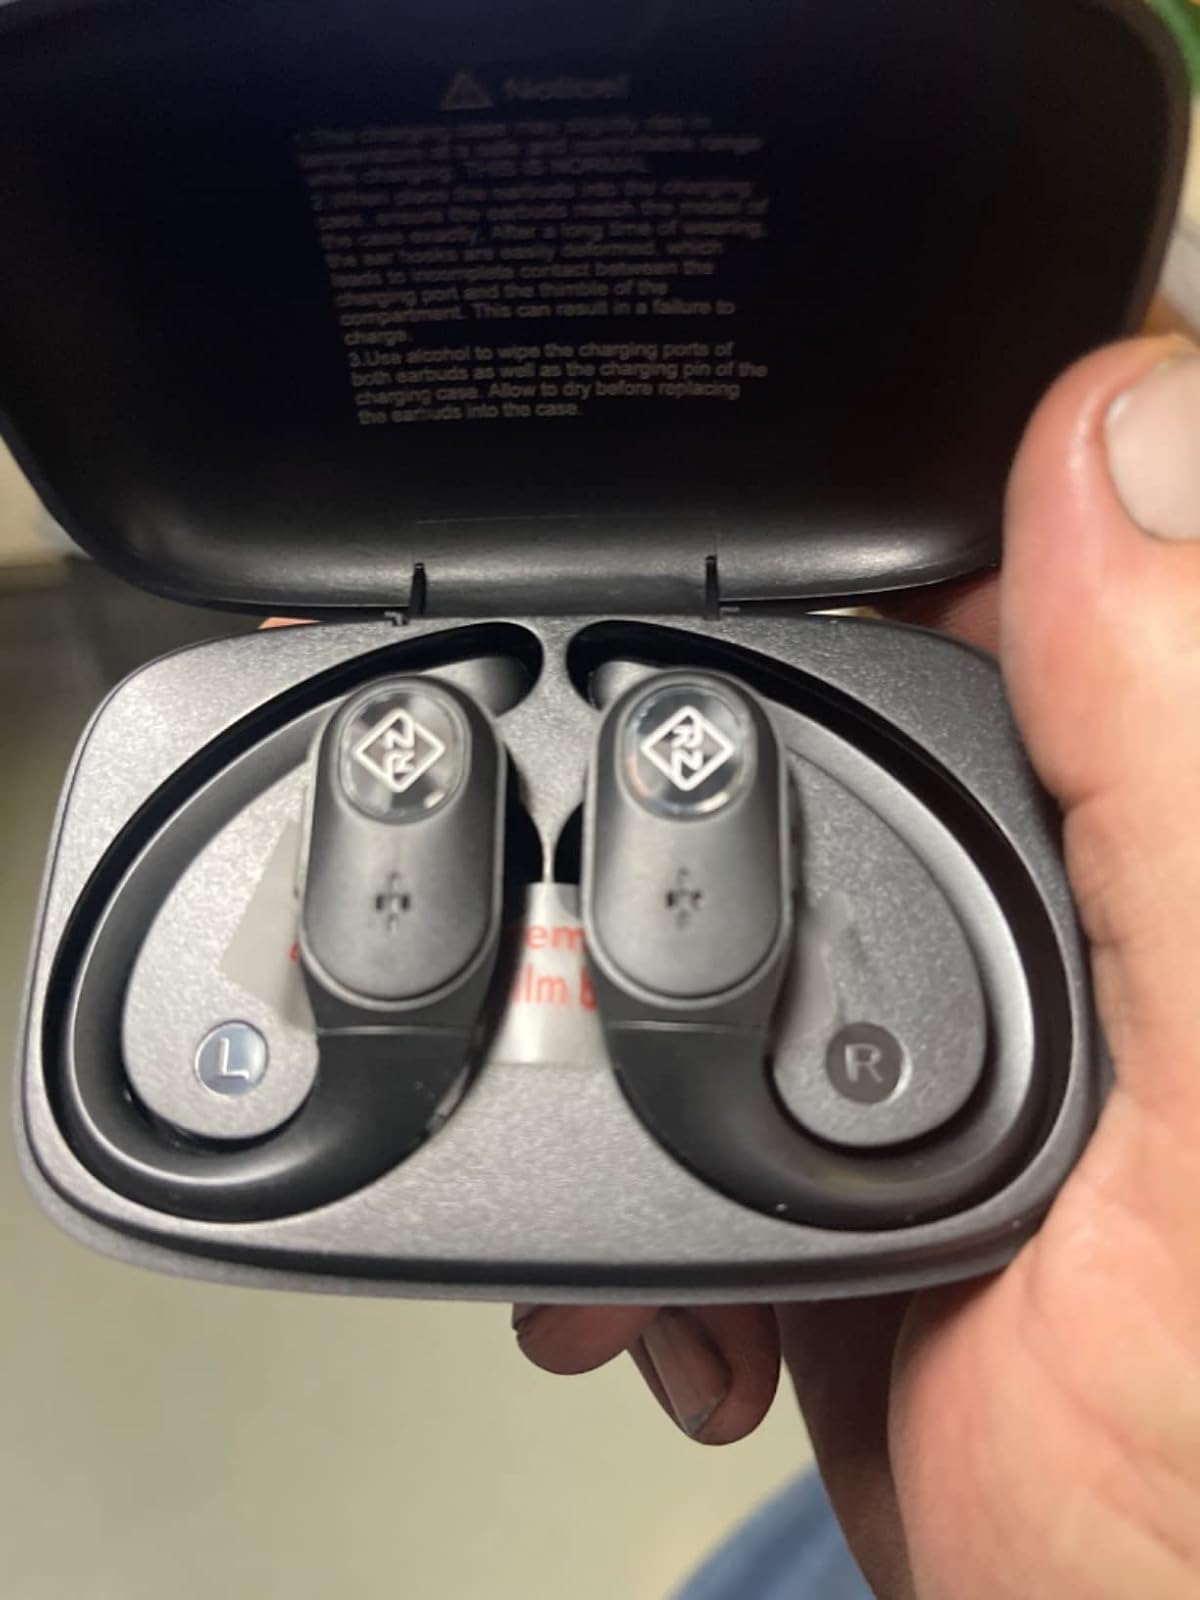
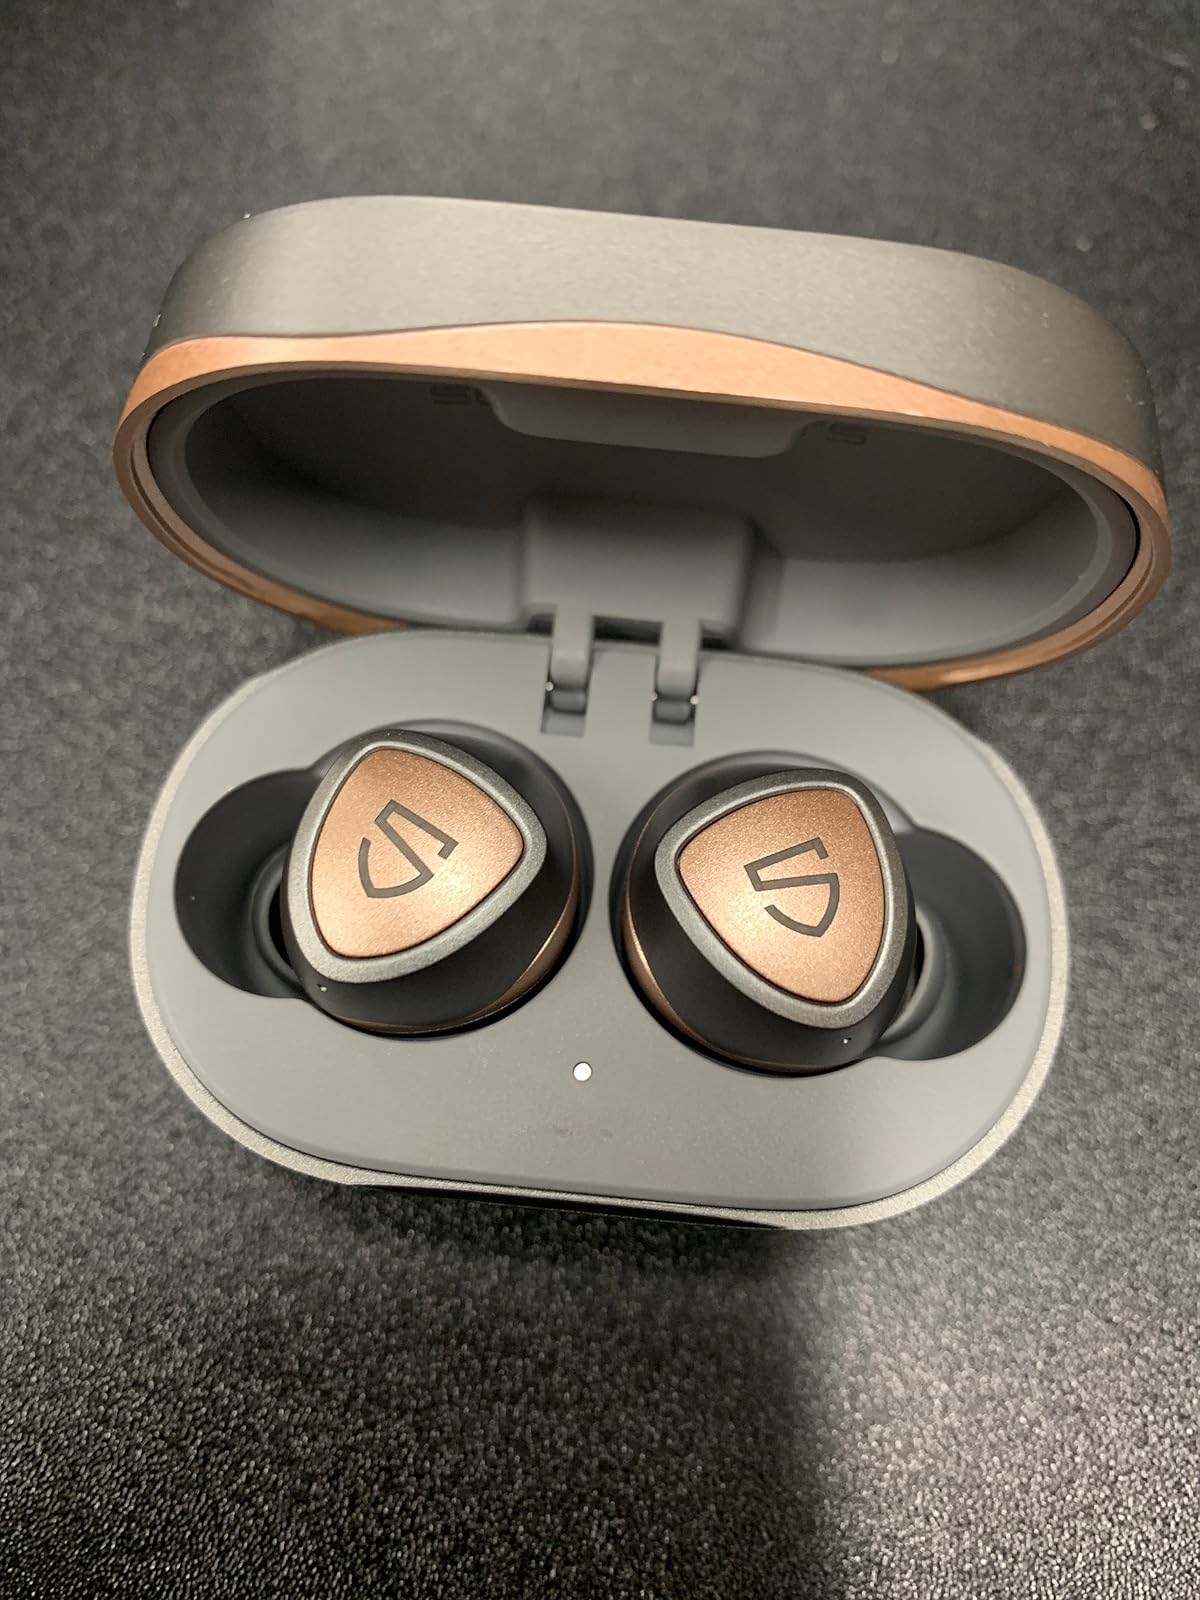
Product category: earbuds
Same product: no